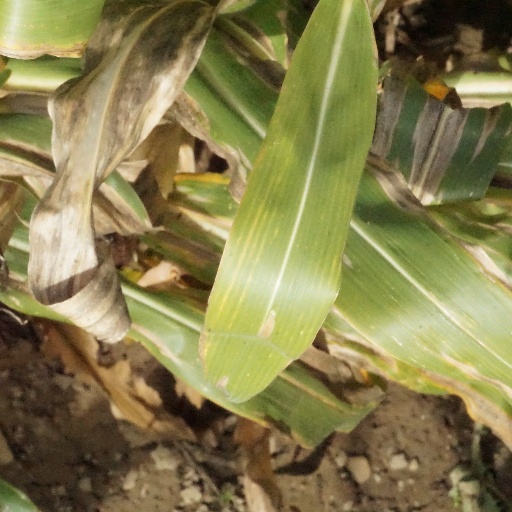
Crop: maize; corn